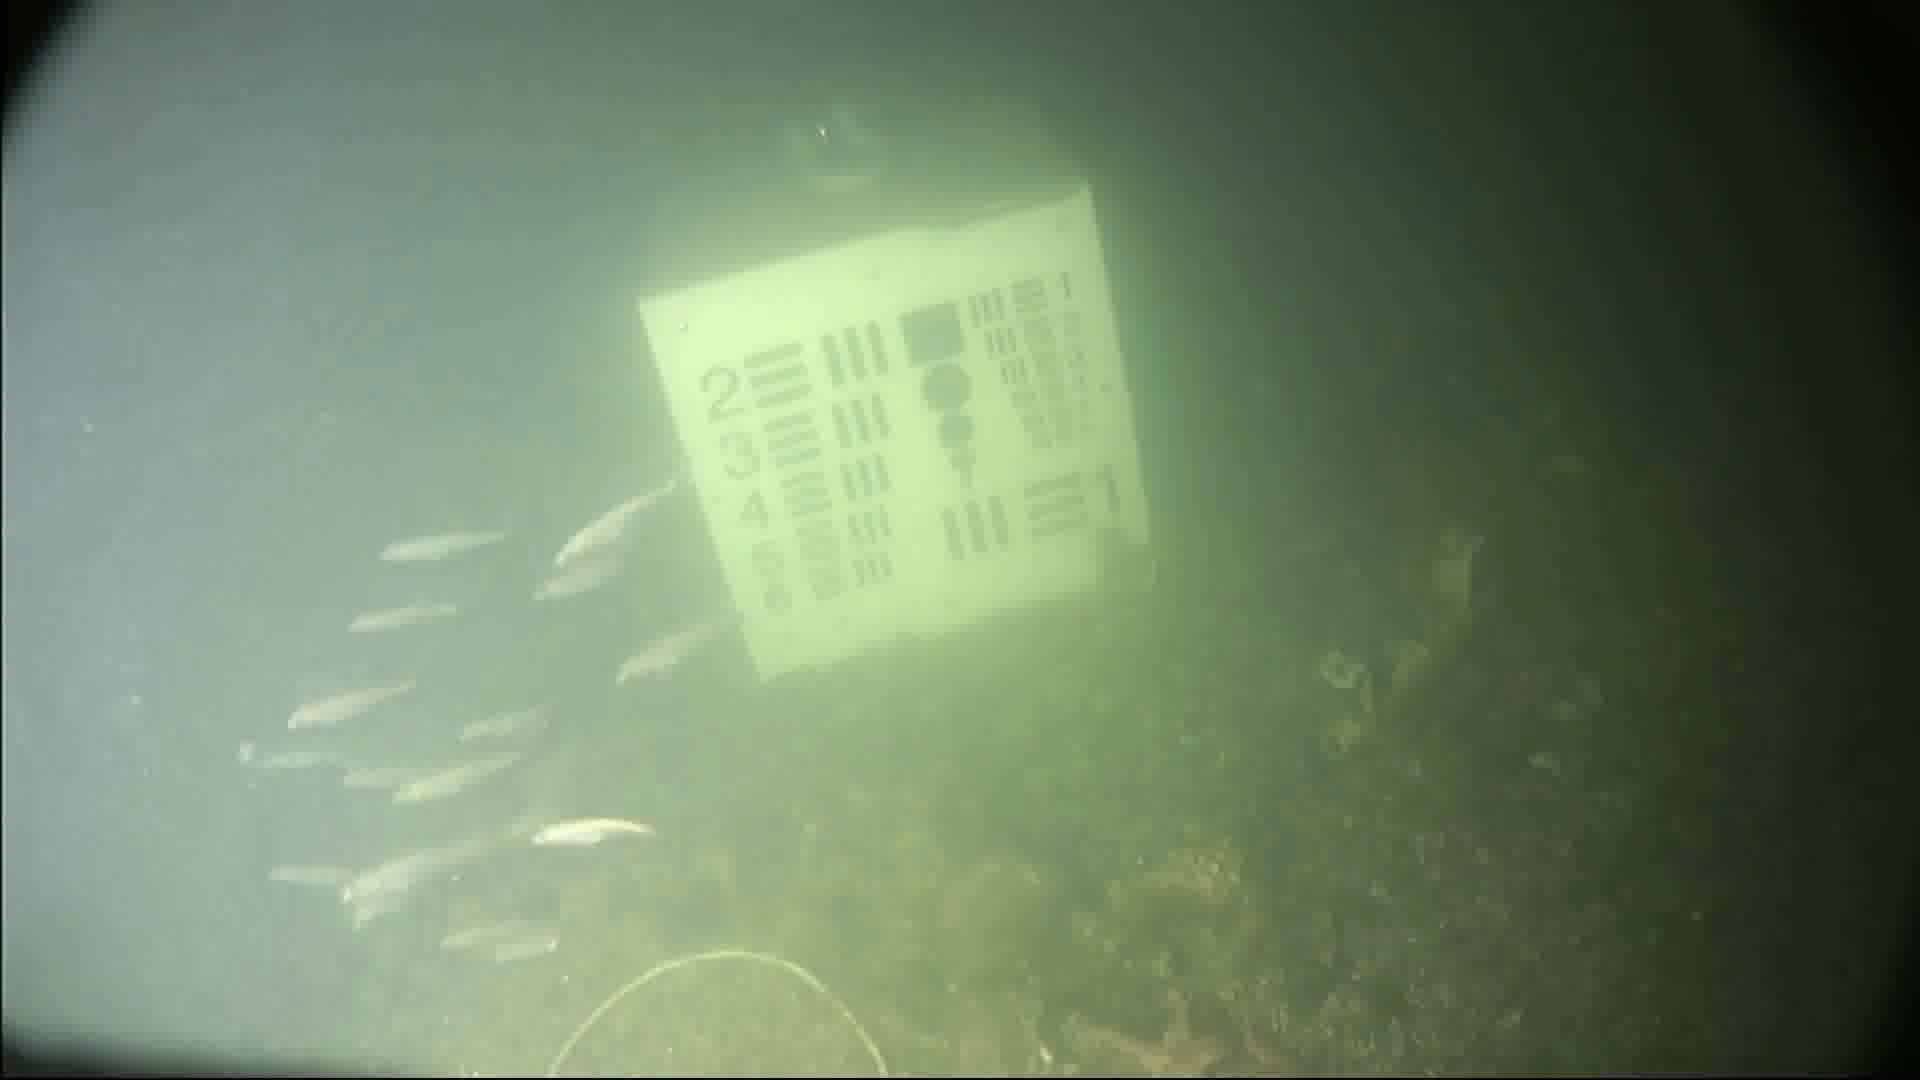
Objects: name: small_fish
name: starfish